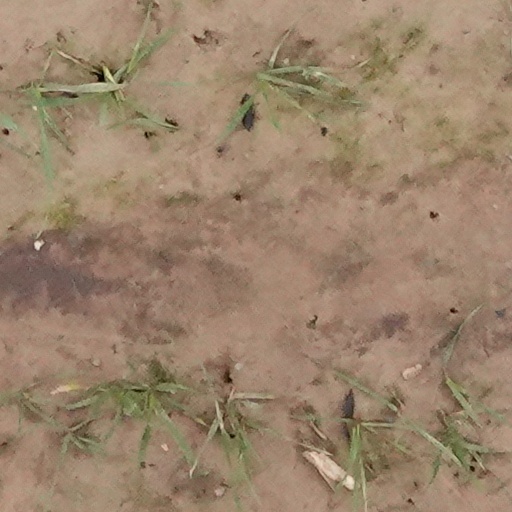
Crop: wheat